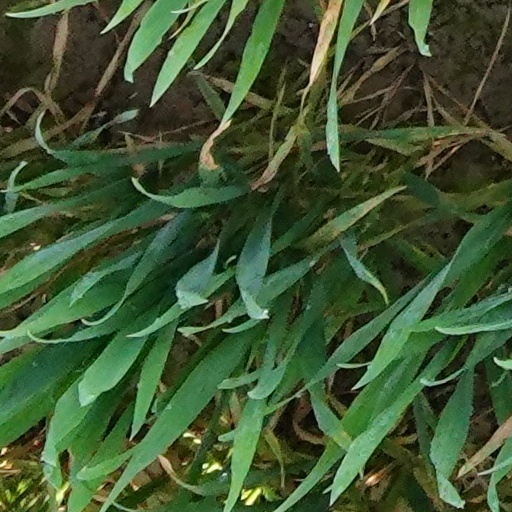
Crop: wheat